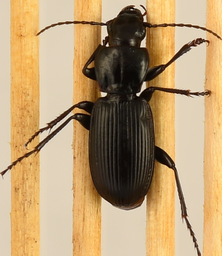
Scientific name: Pterostichus protractus
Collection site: Rocky Mountains NEON (RMNP), plot RMNP_003